Stafford King

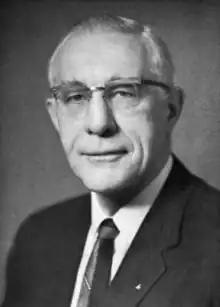

Stafford "Staff" King (October 27, 1893 – August 21, 1970) was a Minnesota Republican politician who served as Minnesota State Auditor for nearly four decades.